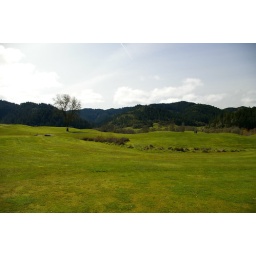
From the first tee - the green is some 80 feet below the tee box - long par 5